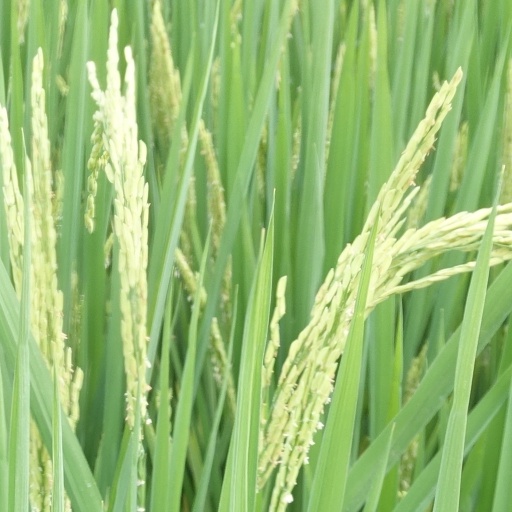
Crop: rice